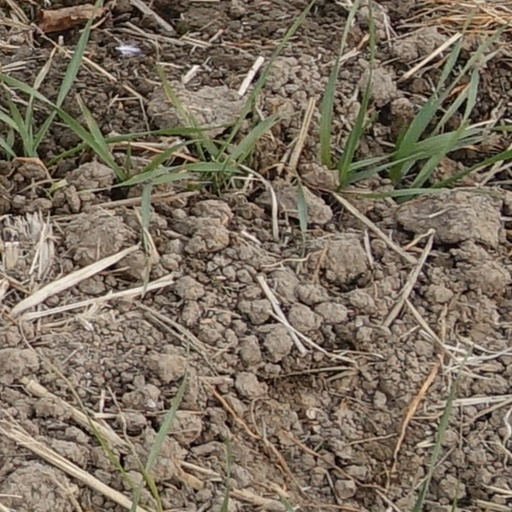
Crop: wheat